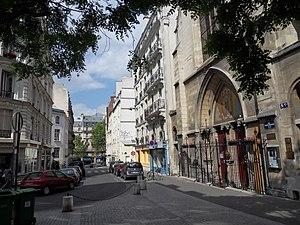
Rue Jean-de-Beauvais (Paris), avec l'église orthodoxe roumaine
Cet article donne une liste des voies du 5ᵉ arrondissement de Paris, en France.